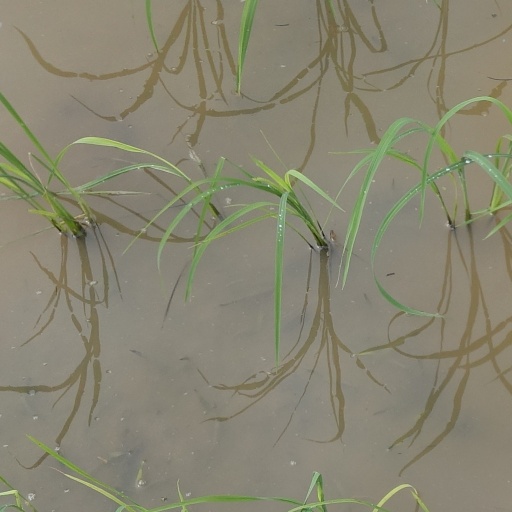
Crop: rice